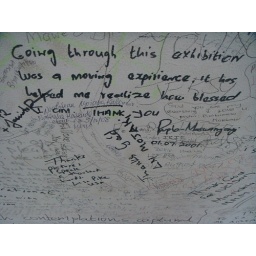
They had a small apartheid photo gallery upstairs in the church. Also was a white wall where people had written messages.